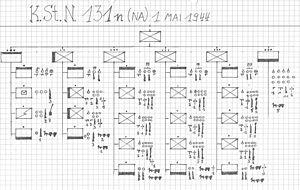
KSTN 1 mai 1944 inf kp
La Heer de la Wehrmacht — en abrégé « WH » pour « Wehrmacht - Heer » — constituait la composante terrestre des forces armées du Troisième Reich du 21 mai 1935 à mai 1945.